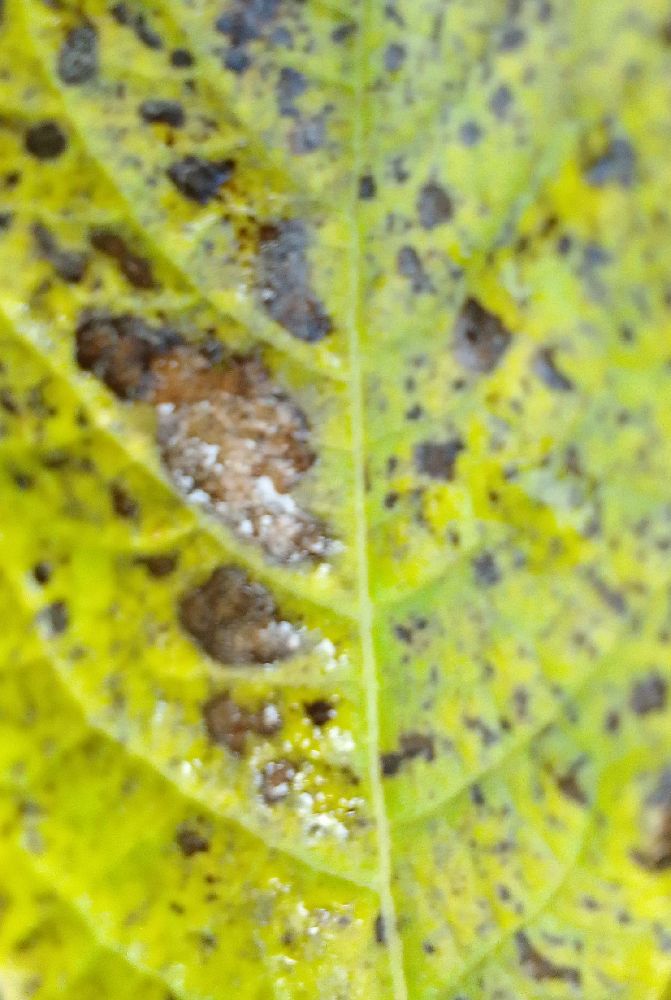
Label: Early blight